Anastasia Pavlyuchenkova

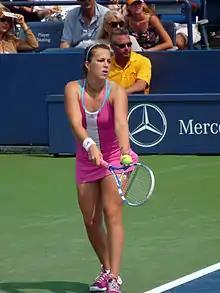
Pavlyuchenkova at the 2011 US Open

Pavlyuchenkova opened her 2011 season in Brisbane where she was seeded fifth. Despite being pushed to three sets in two prior matches, she managed to reach the semifinals where she fell to eventual champion Petra Kvitová. She made her top 20 debut following her good result there. The following week, in Hobart, Pavlyuchenkova was forced to retire in the opening round against Bethanie Mattek-Sands. At the Australian Open, she was the 18th seeded and advanced to the third round after defeating Kirsten Flipkens and Kristina Barrois, before losing to Iveta Benešová in a three-setter.